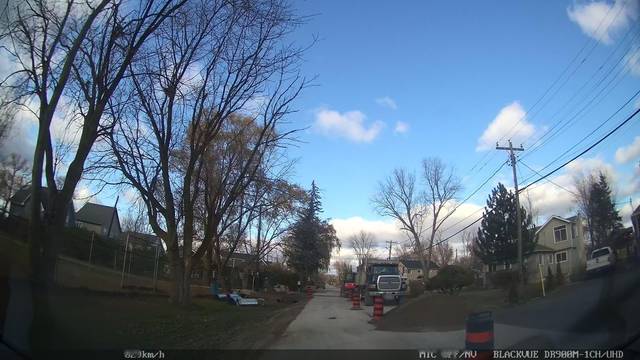
Region: Canada
Coordinates: 44.215, -79.472